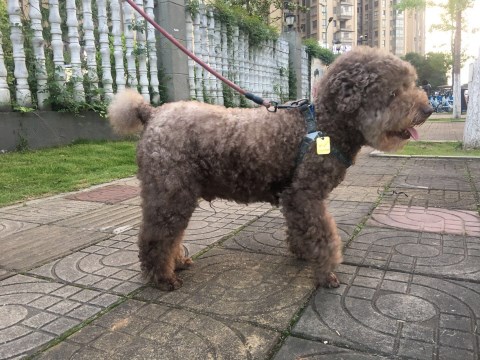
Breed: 7449-n000128-teddy